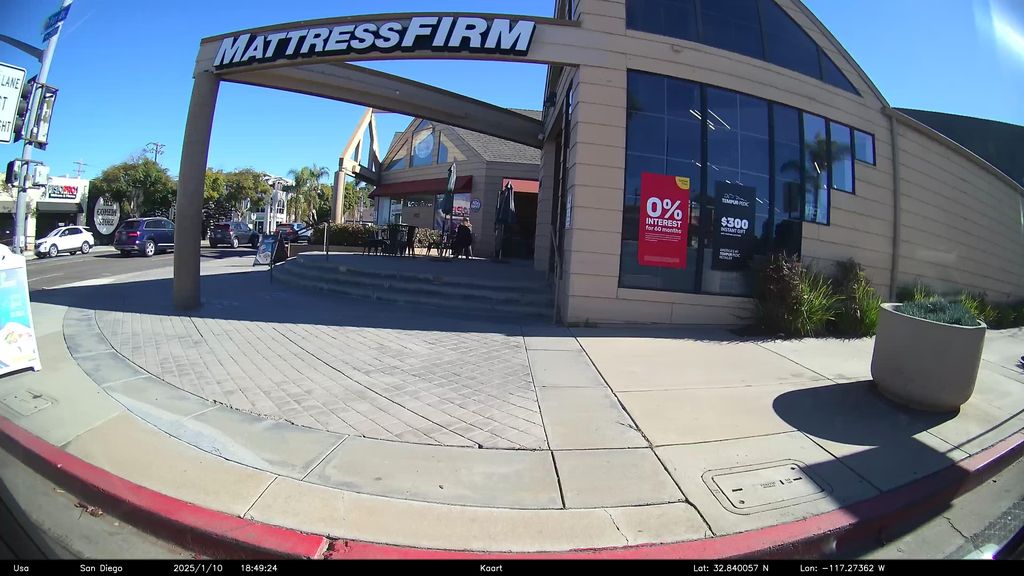
Feature: Storefront
City: San Diego
State: California
Country: United States
Date: 2025-01-11T01:49:24+00:00
Coordinates: 32.84, -117.274